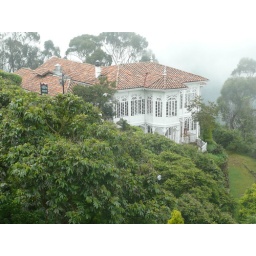
house on Monserrat mountain near Bogota, Colombia